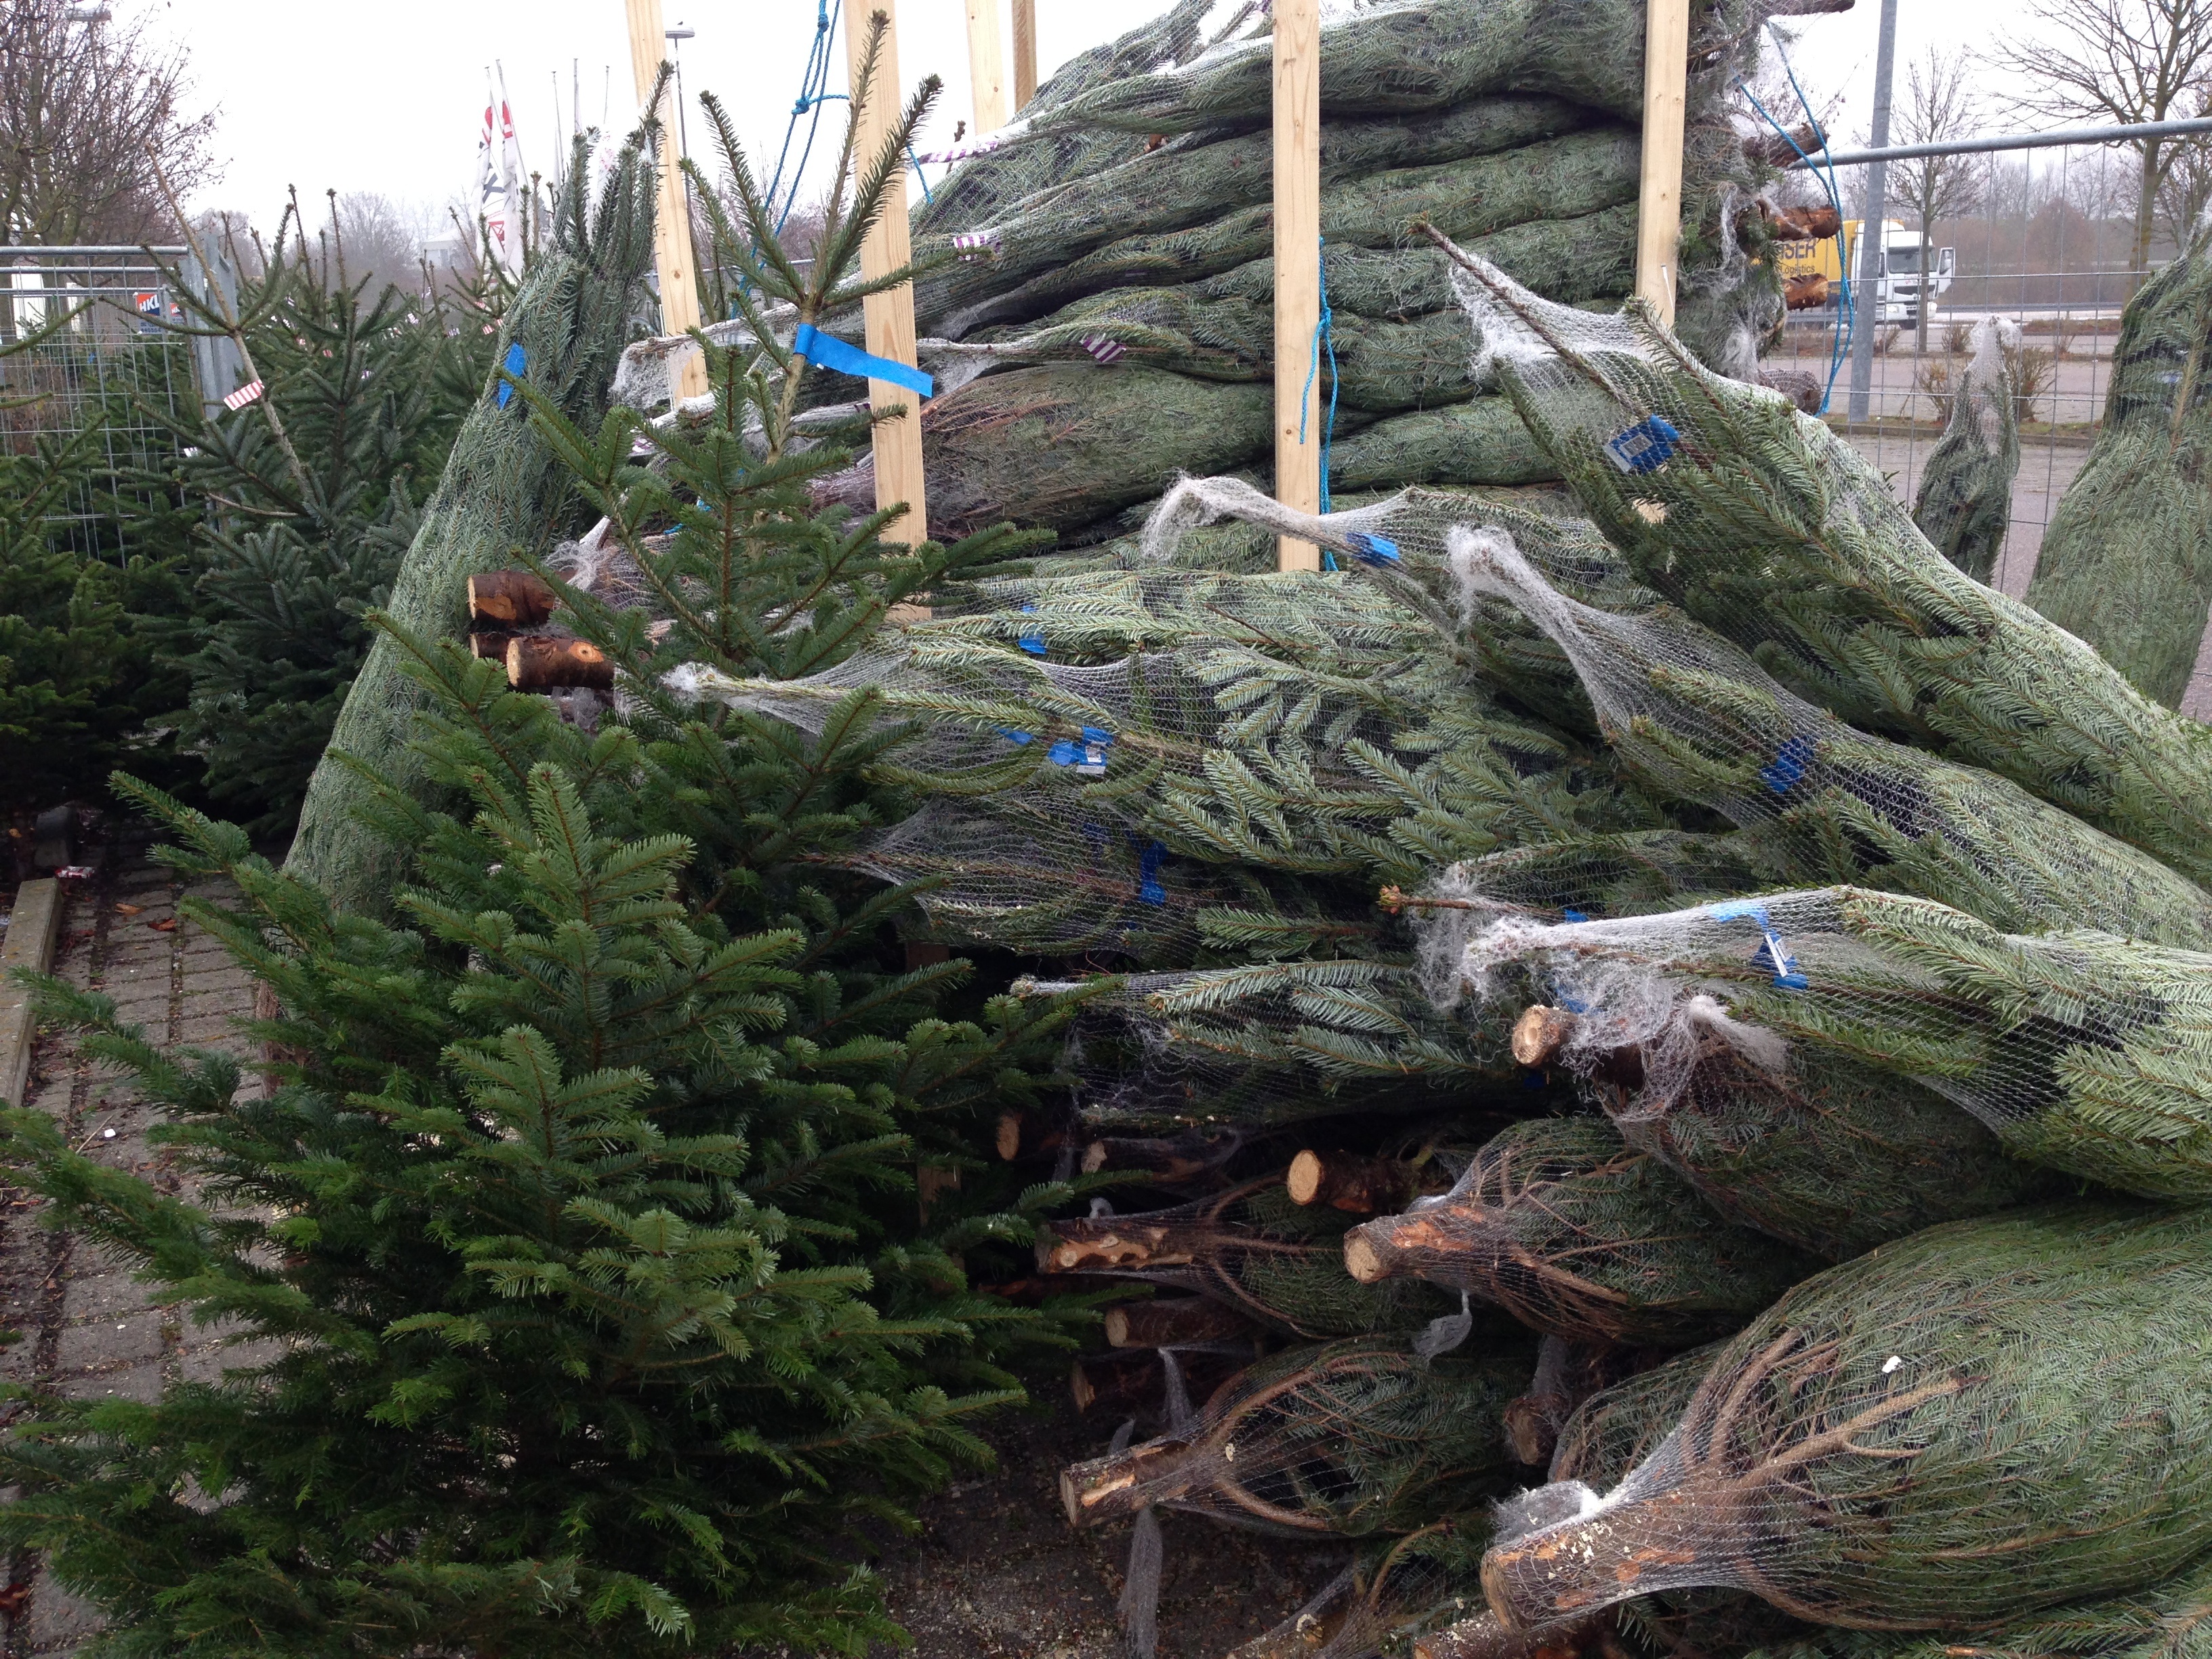
tree, branch, plant, trunk, conifer, spruce, woodland, woody plant, land plant